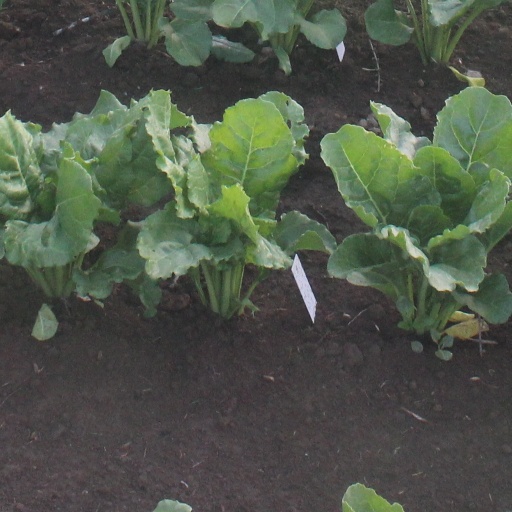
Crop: sugar beet